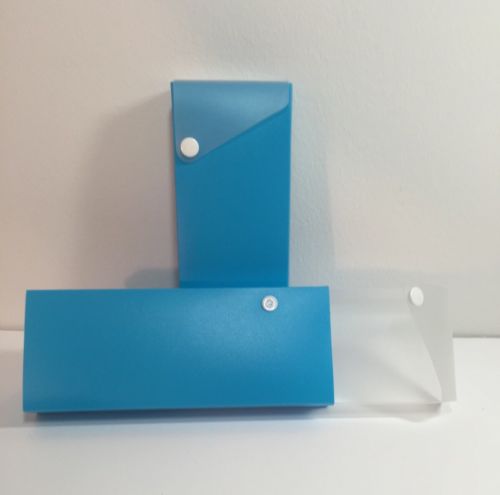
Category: stapler